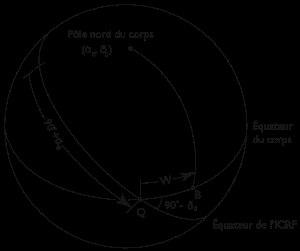
Que ce soit sur Terre ou sur d'autres corps célestes, il est nécessaire de définir un référentiel d'altitude et de coordonnées géographiques afin de pouvoir localiser différents objets par rapport à ces corps. Pour chacun de ces corps, des conventions ont donc été établies, qui sont ici détaillées.